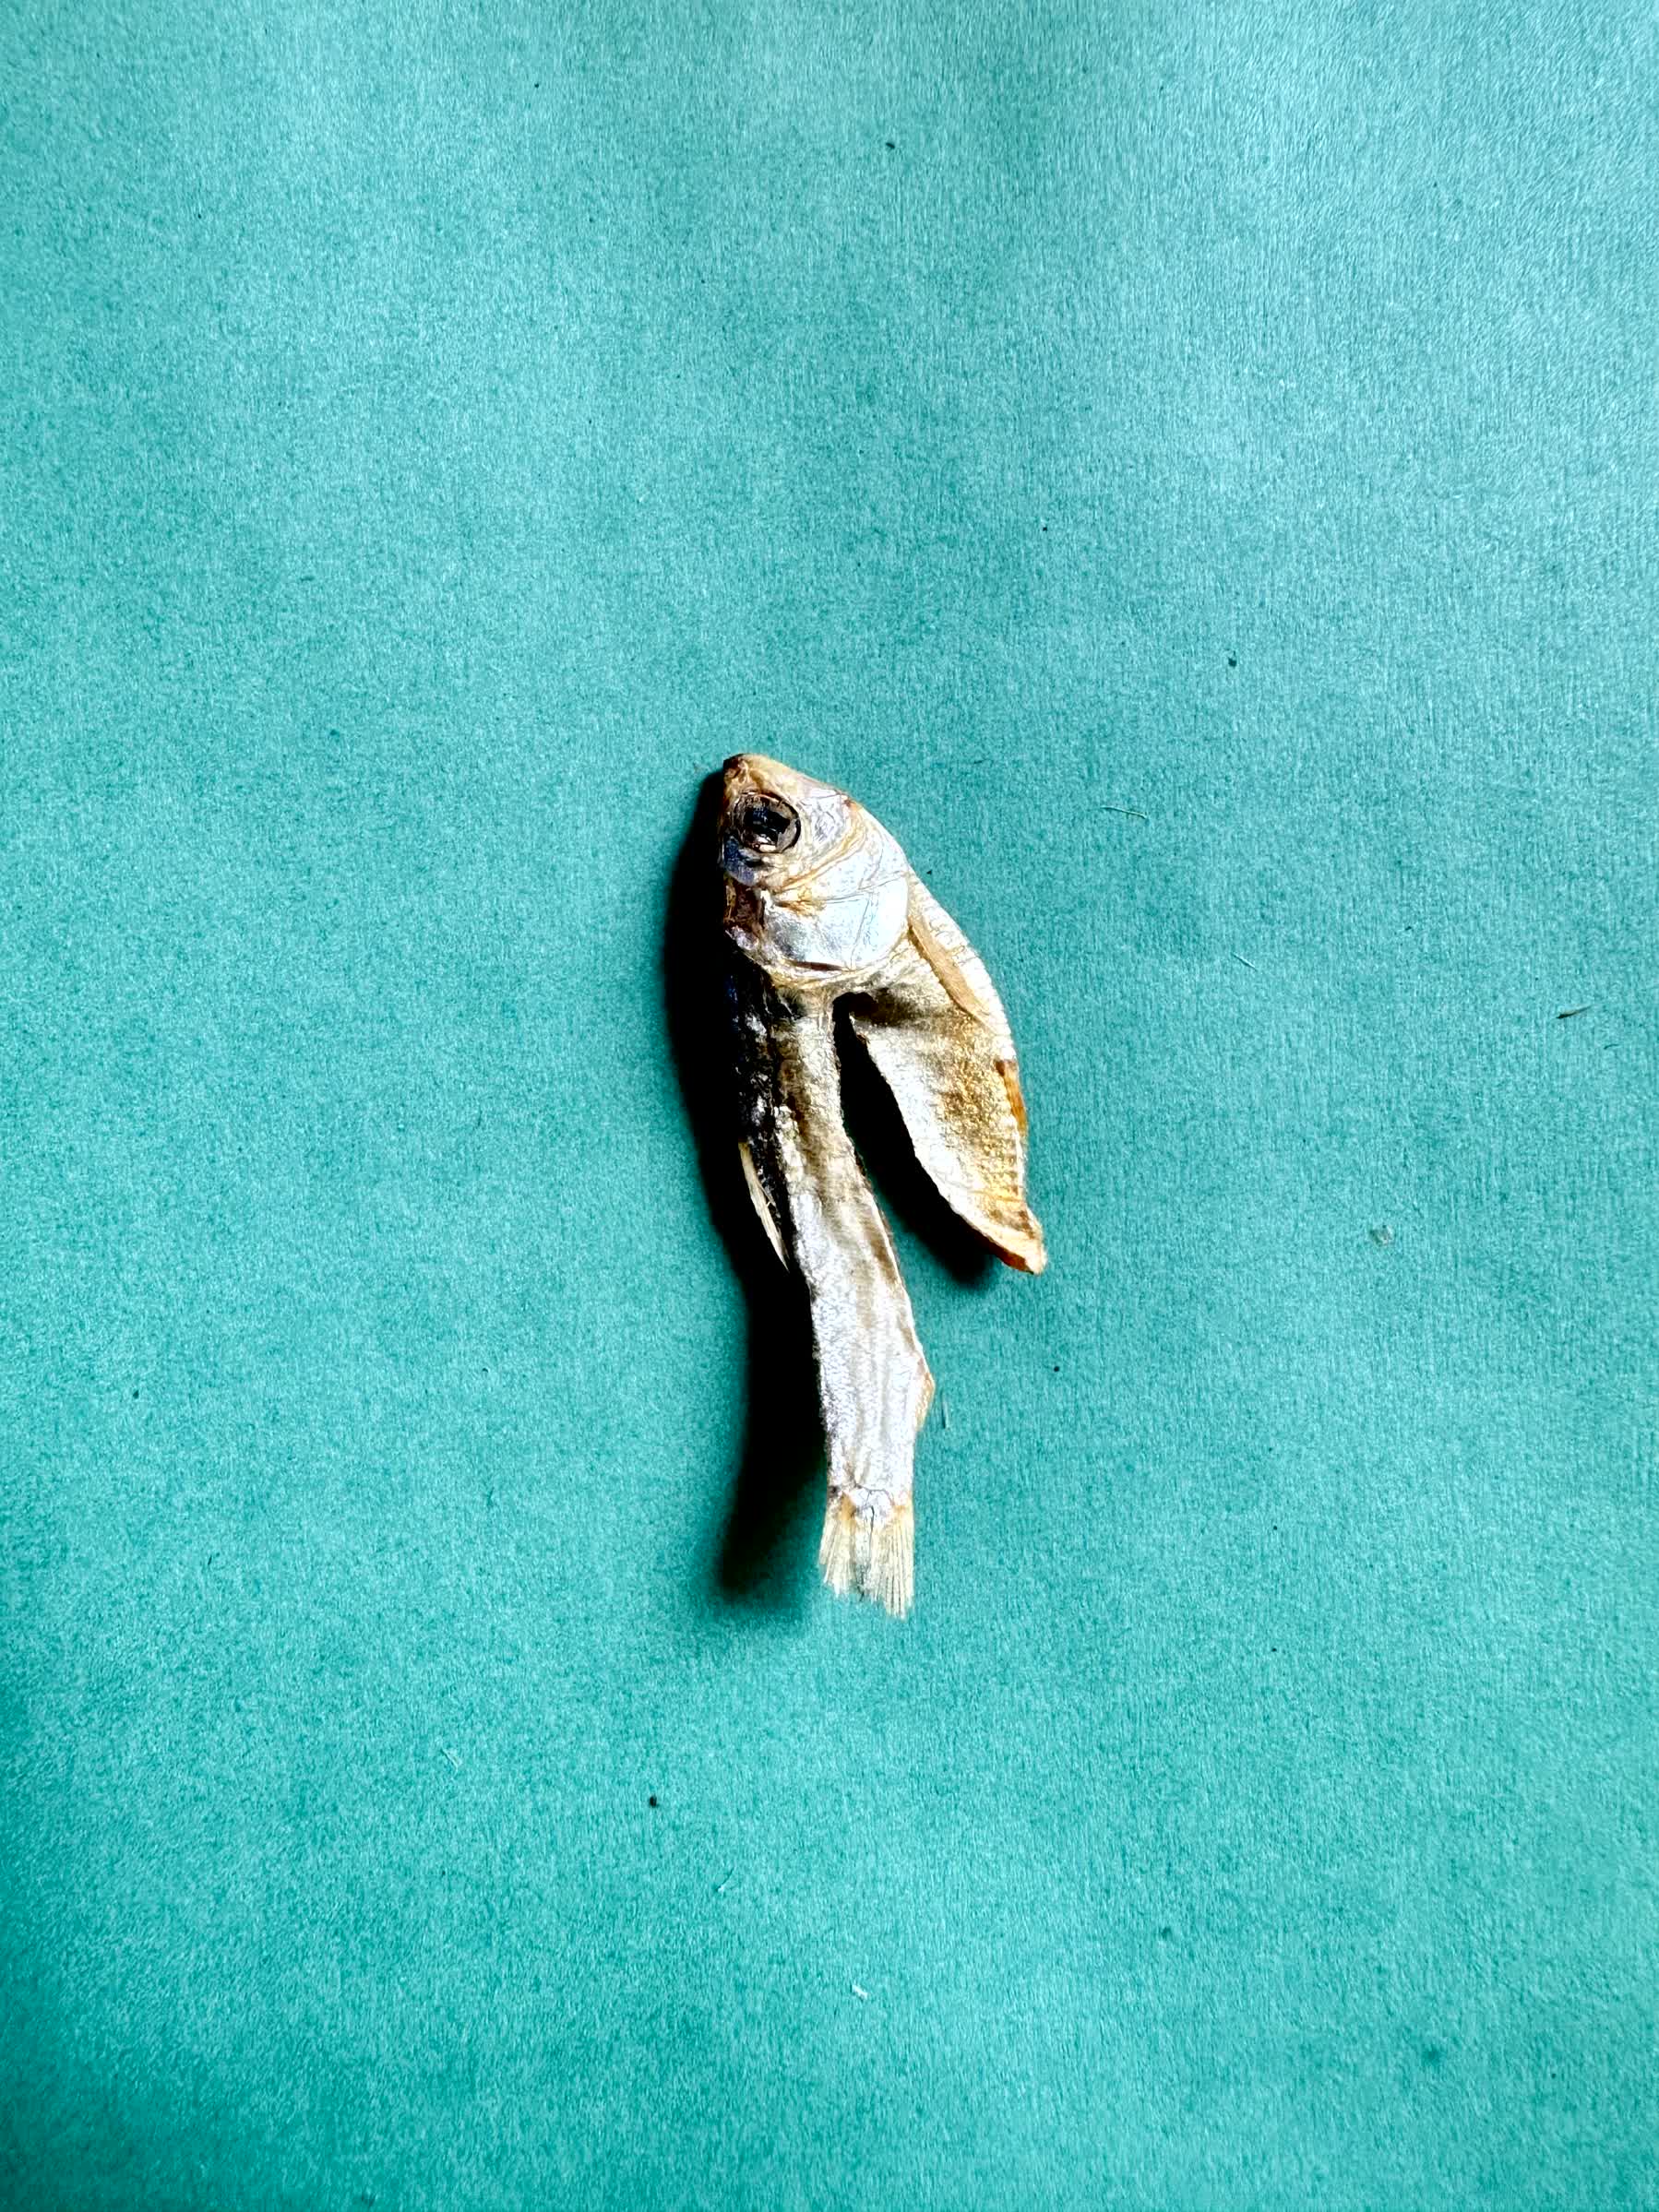
Species: Chapila